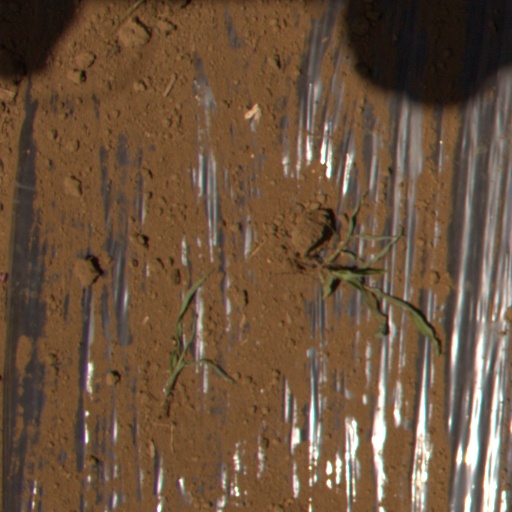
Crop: Jerusalem artichoke